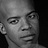
Emotion: neutral